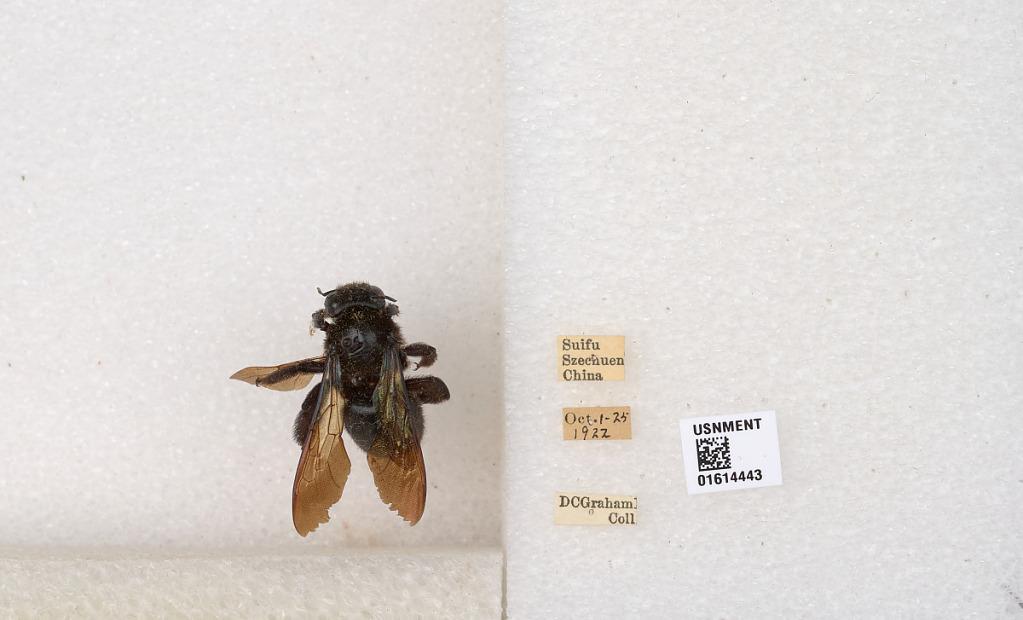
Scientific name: Xylocopa (Biluna) tranquebarorum tranquebarorum (Swederus)
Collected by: D. Graham
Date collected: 1922-10-1
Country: China
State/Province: Sichuan
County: Ybin Shi
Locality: Suifu